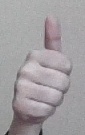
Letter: aleff